2022 Bnei Brak shootings

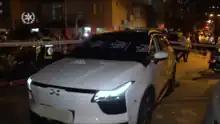
The attack scene

On 29 March 2022, a series of shootings took place in Bnei Brak, Israel. Diaa Hamarsheh, a 26-year-old Palestinian from Ya'bad, killed five people.